Shilpa Rao

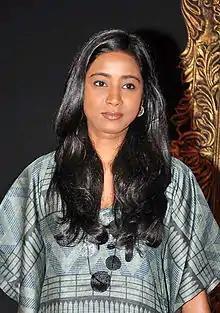
Rao at an event in 2012

Shilpa Rao (born Apeksha Rao; 11 April 1984) is an Indian singer who primarily records songs in Hindi, Telugu and Tamil languages. During her college days, composer Mithoon offered her to record the song "Javeda Zindagi" from "Anwar" (2007), marking her Hindi debut. "Abacha" from "Konchem Ishtam Konchem Kashtam" (2009) and "Oru Maalai Neram" from "Naan Mahaan Alla" (2010) were her debut songs in Telugu and Tamil respectively.